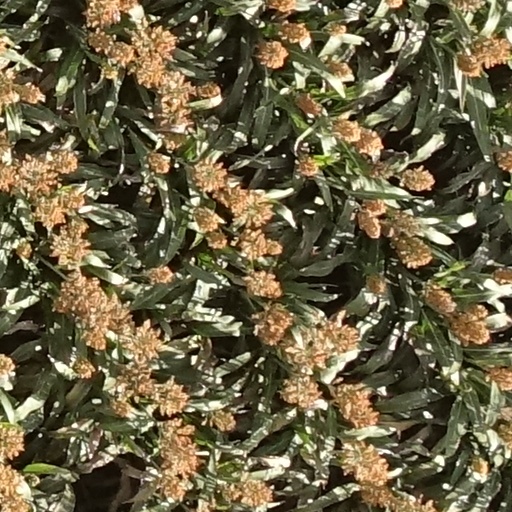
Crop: sorghum